Stephen Warner

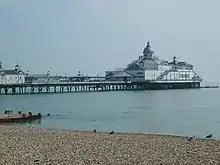
Eastbourne Seafront

Stephen Warner came to Holy Trinity, Eastbourne in 1919 and made the church a centre of Christian life and activity. His Evangelical preaching and teaching were of a missionary character and he built up a fellowship among young and old alike which had a great influence in the town among residents and visitors.